Number theory

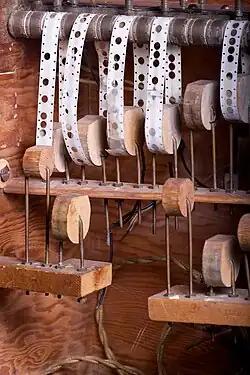
A Lehmer sieve, a primitive digital computer used to find primes and solve simple Diophantine equations

Analytic number theory, in contrast to elementary number theory, relies on complex numbers and techniques from analysis and calculus. Analytic number theory may be defined